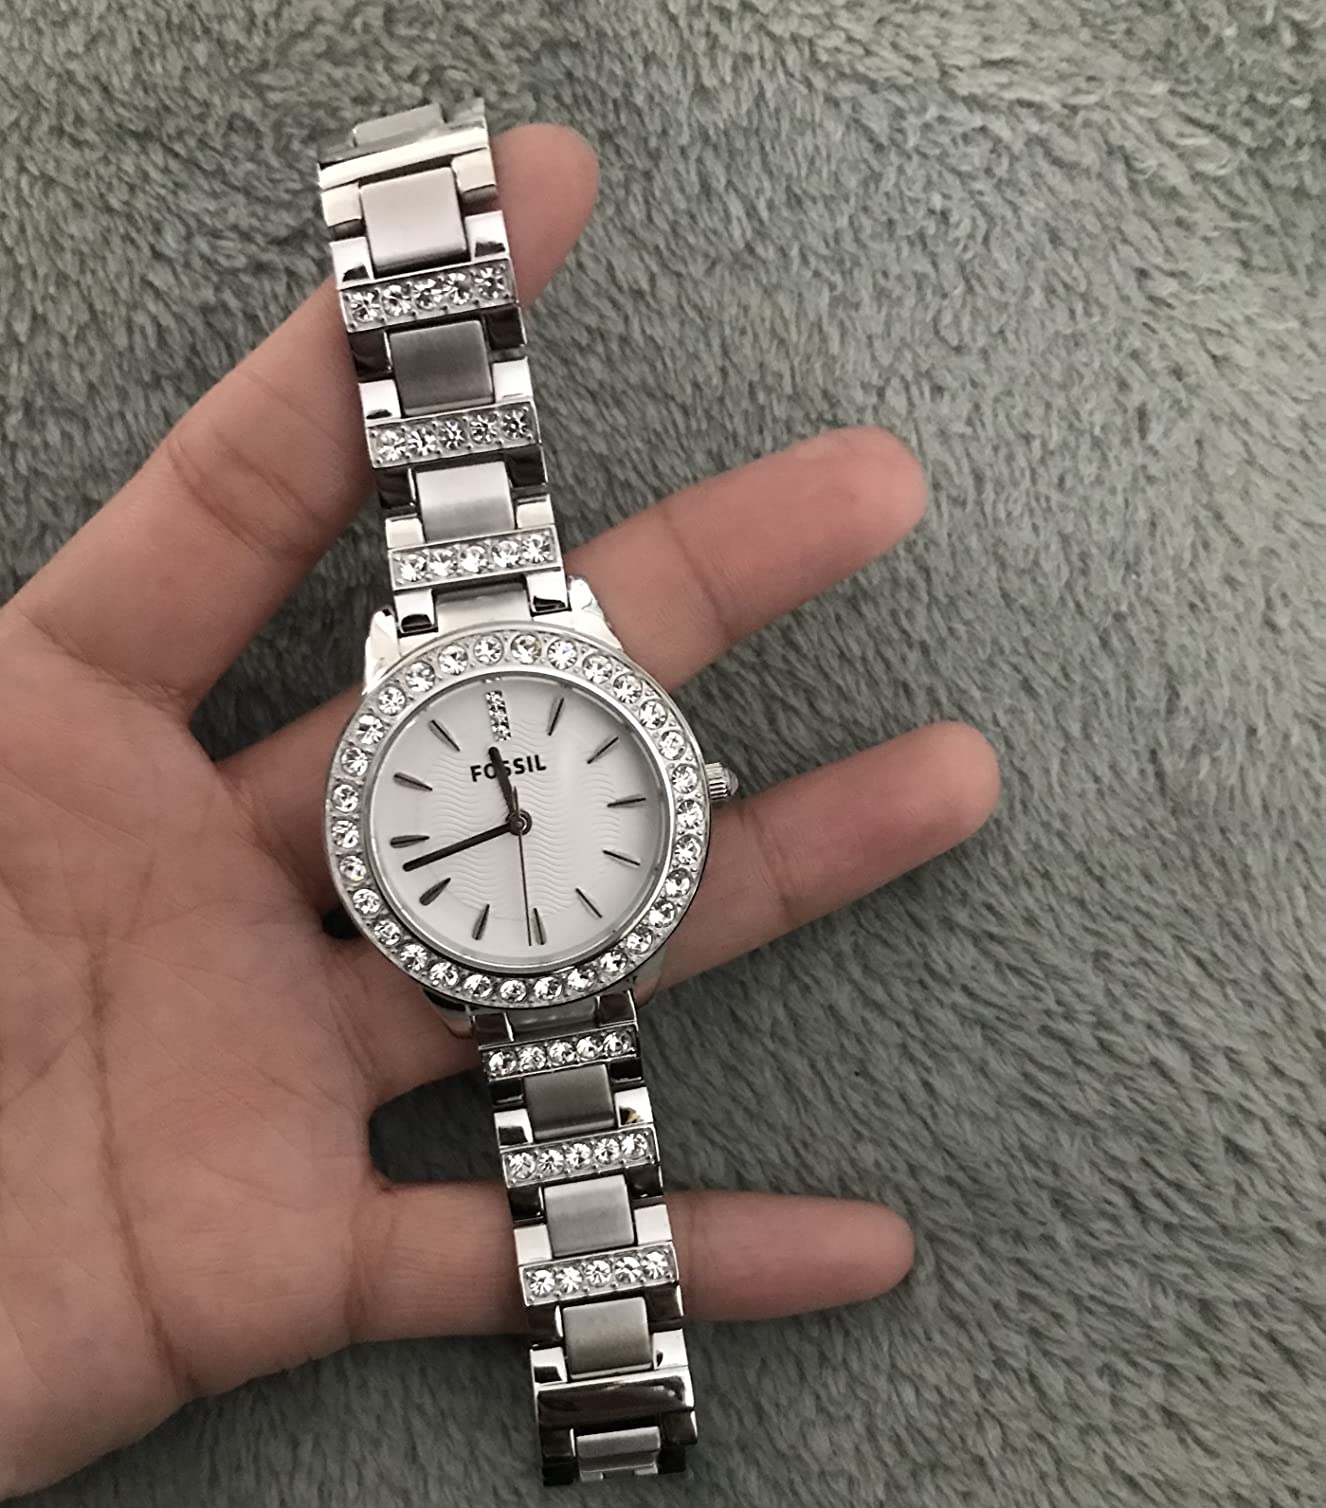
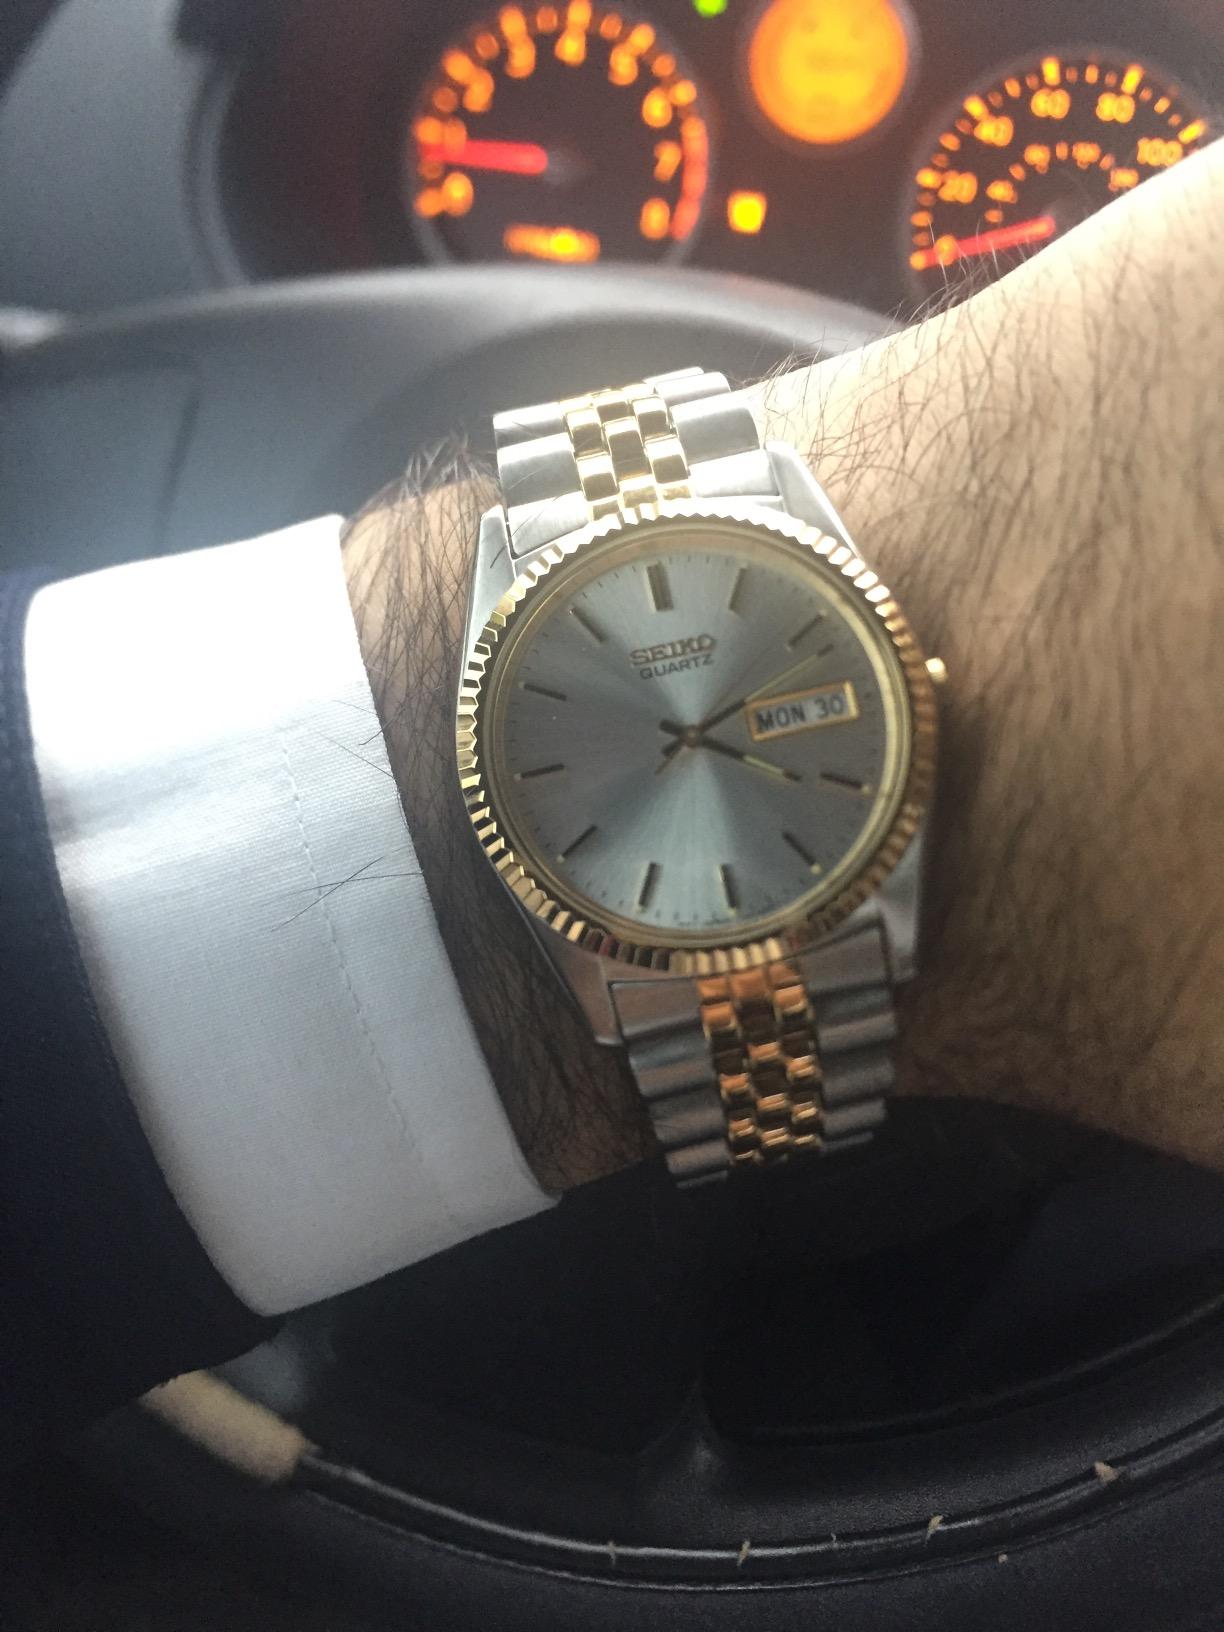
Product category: accessories_watch
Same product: no